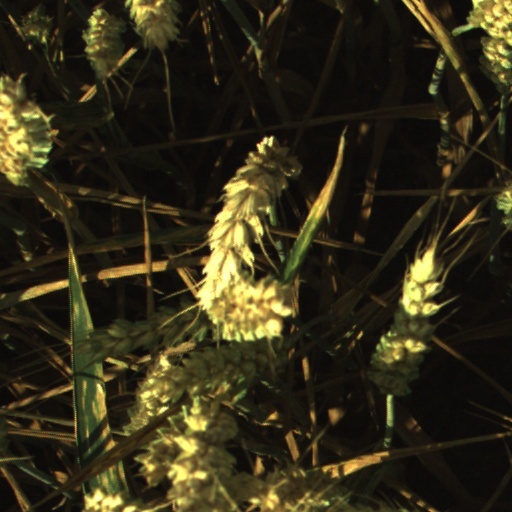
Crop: wheat